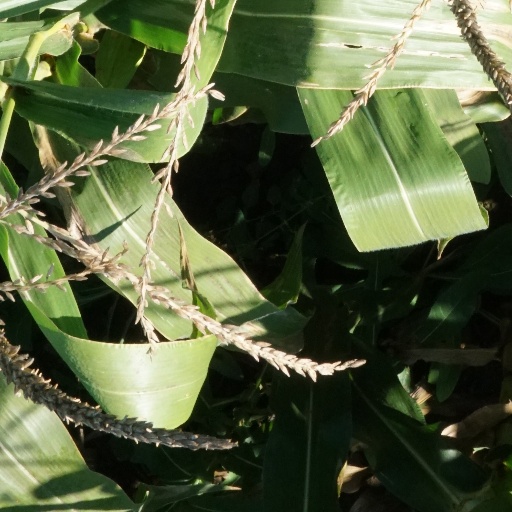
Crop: maize; corn